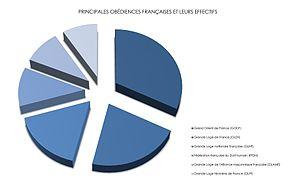
Pincipales obédiences françaises et leurs effectifs (fromage)
La franc-maçonnerie en France s'intégre dans un ensemble de mouvements historiques et sociaux très divers formant un espace de sociabilité qui recrute ses membres par cooptation et pratique des rites initiatiques faisant référence à un secret maçonnique et à l'art de bâtir. Apparue initialement en Écosse sous sa forme spéculative à Kilwinning et à Édimbourg, elle se développe également en Grande-Bretagne au XVIIᵉ siècle puis se réorganise à Londres en 1717. Elle apparaît en France sous l'influence des Stuart émigrés et de leur entourage vers la fin du XVIIᵉ siècle, mais son essor dans les années 1720 dépend alors surtout du concours des francs-maçons anglais. La franc-maçonnerie se diffuse en France, comme dans de très nombreux pays du monde, au début du XVIIIᵉ siècle.